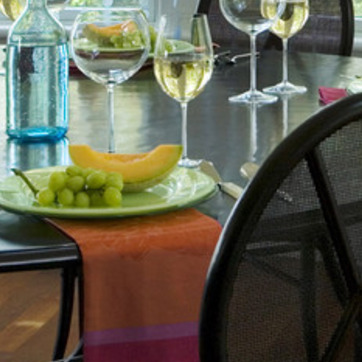
Material: ceramic